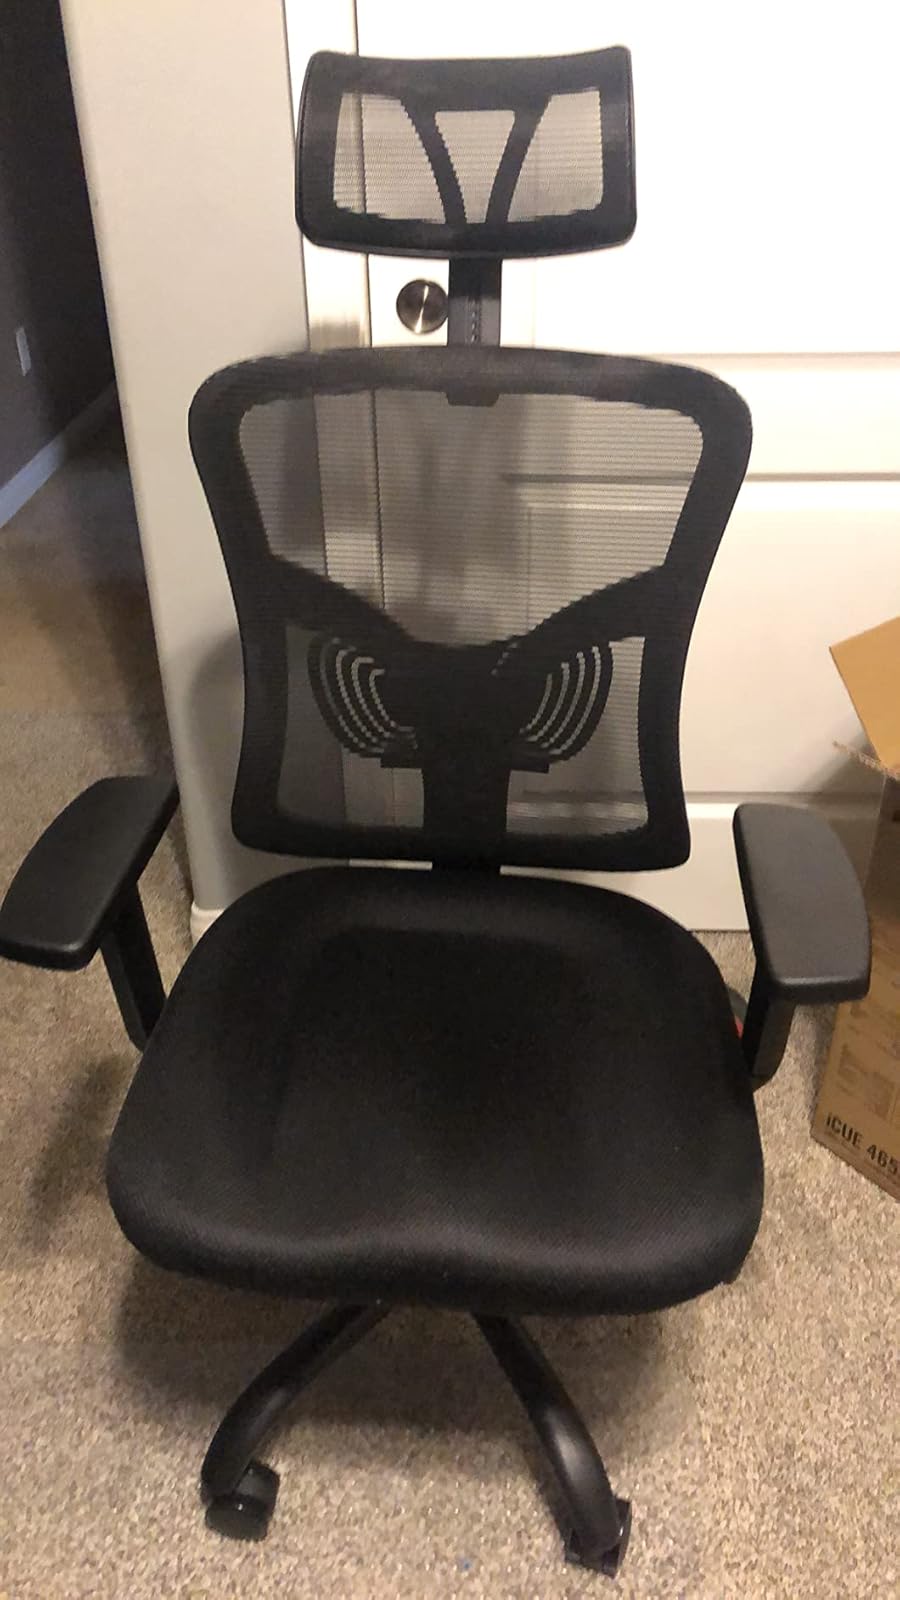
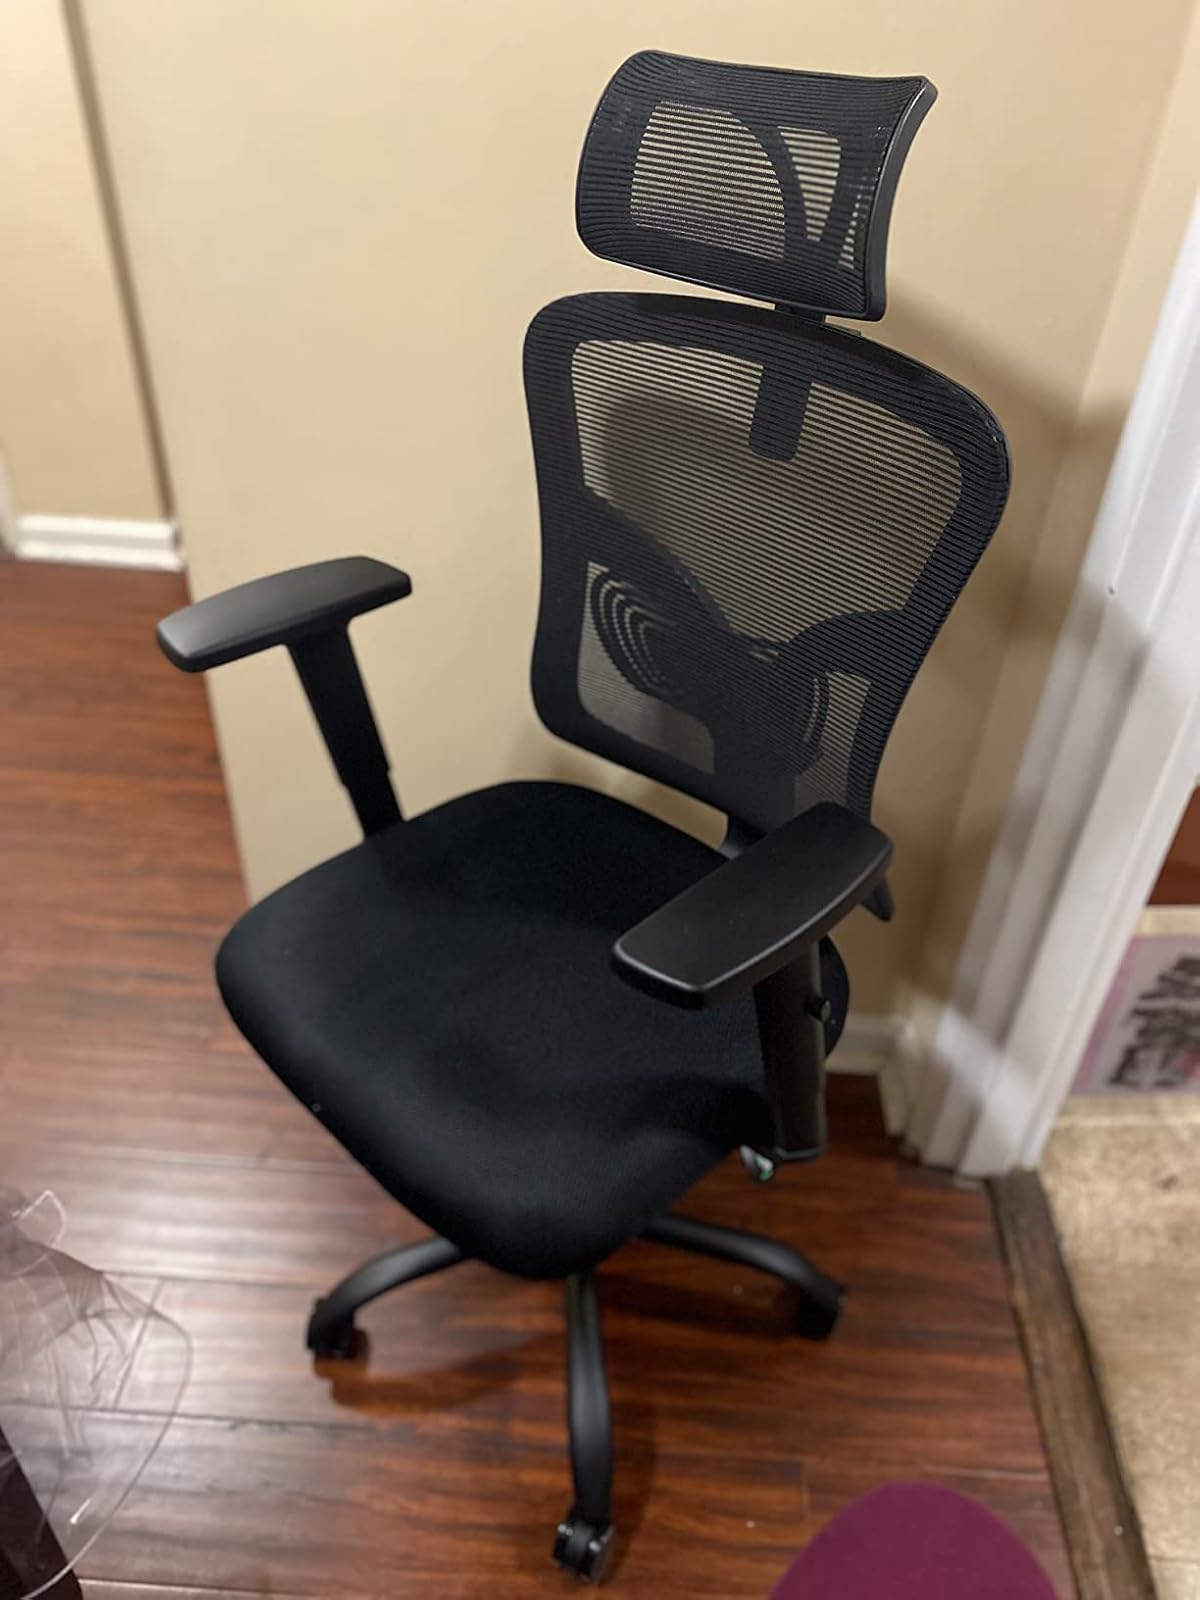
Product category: items_chair
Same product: yes